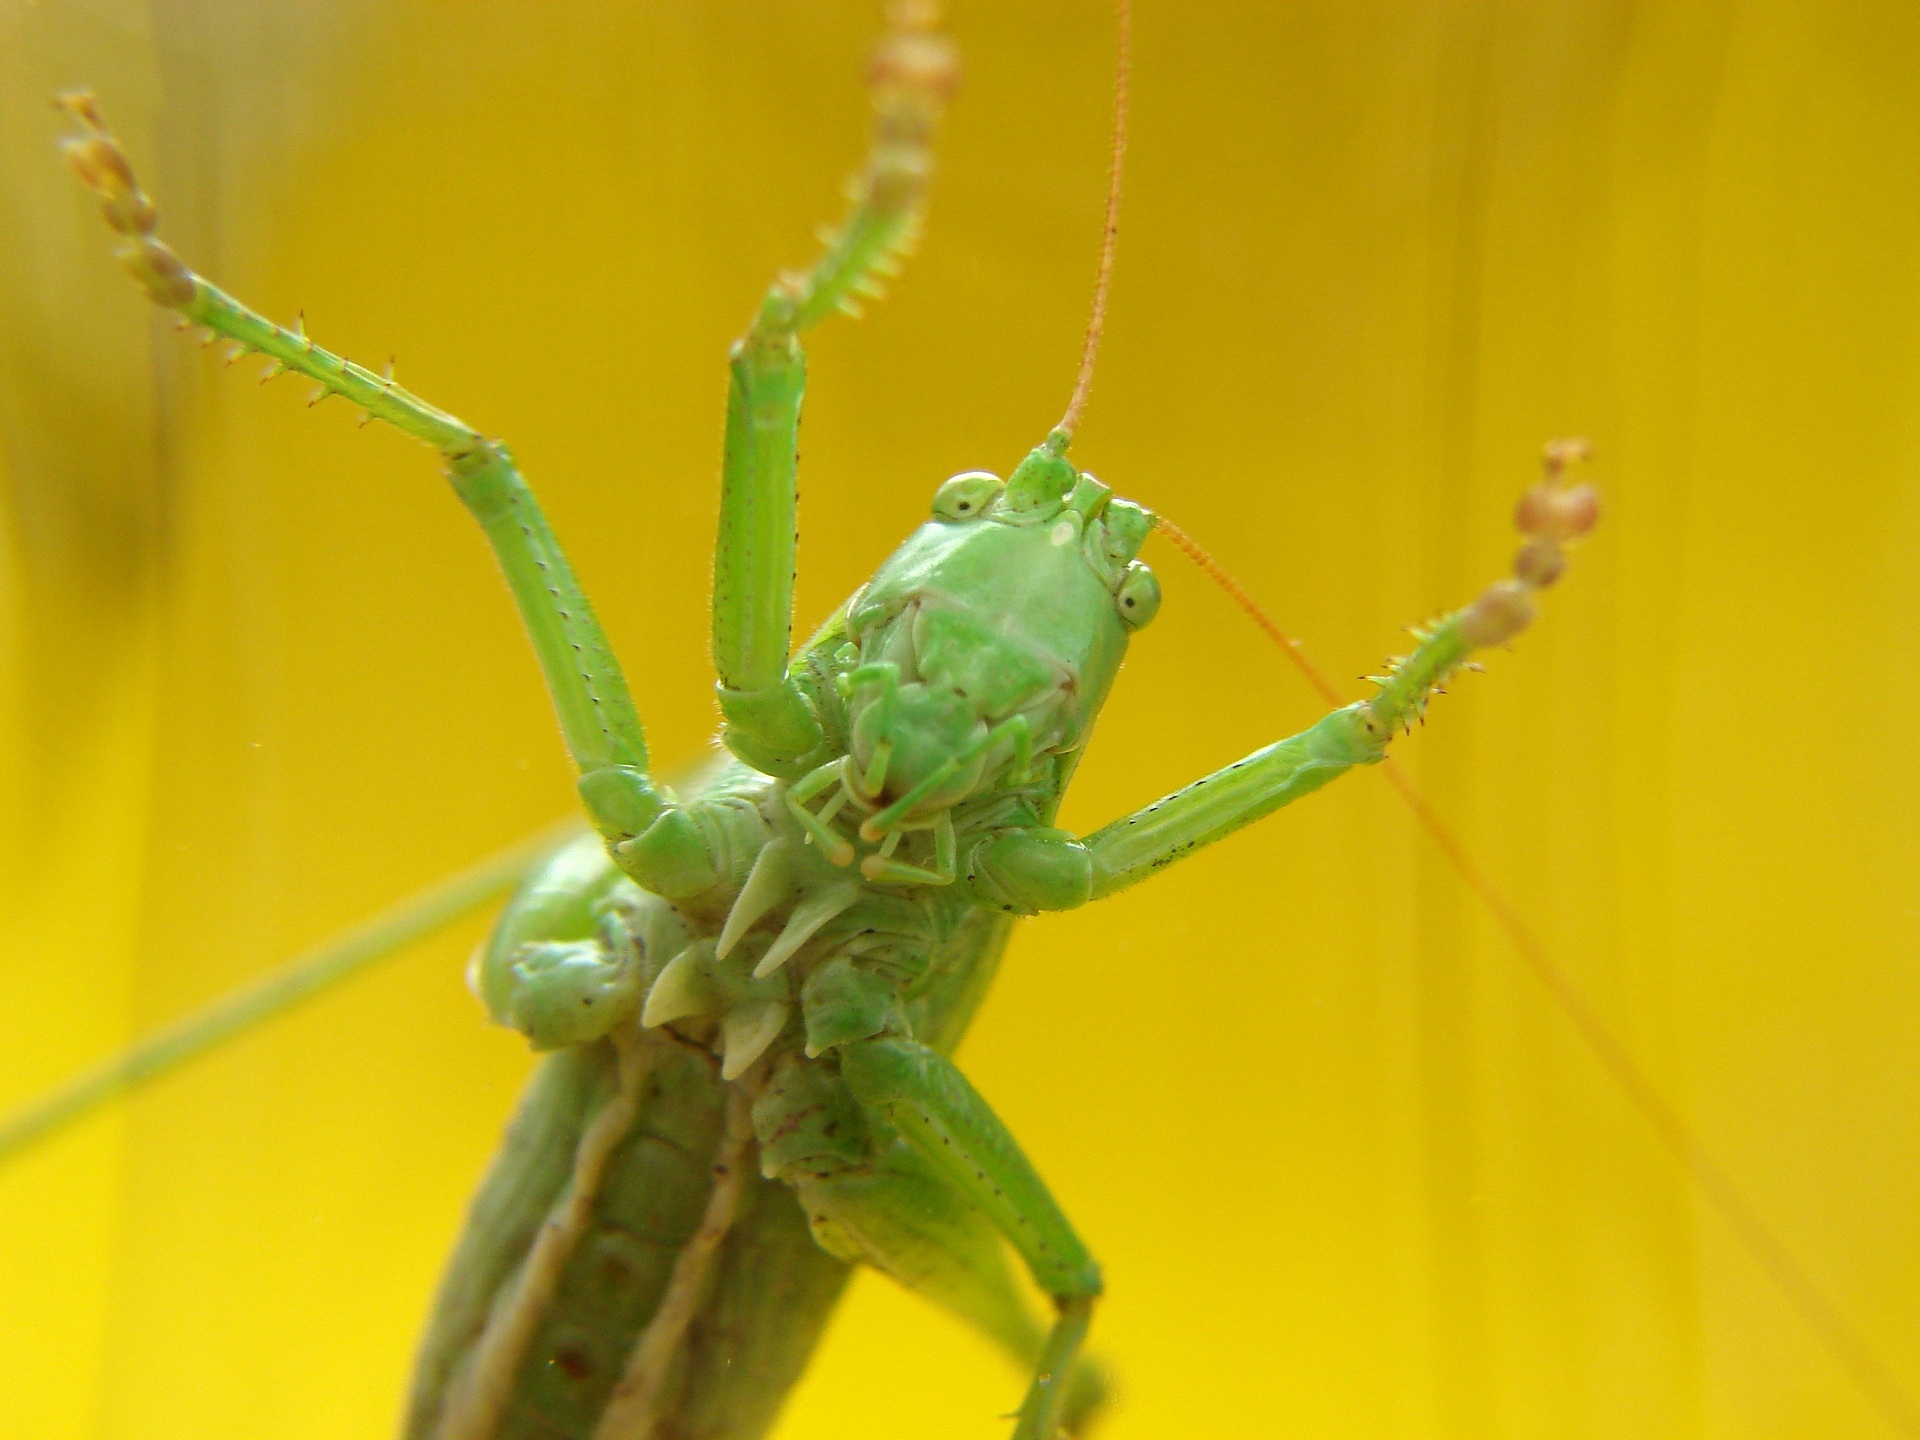
photography, animal, wildlife, wild, green, insect, macro, natural, yellow, close, fauna, invertebrate, close up, mantis, grasshopper, grasshoppers, macro photography, arthropod, plant stem, net winged insects, cricket like insect